Cricket

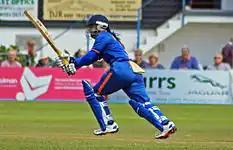
Mithali Raj of India is the highest run scorer in women's international cricket.

The captain is often the most experienced player in the team, certainly the most tactically astute, and can possess any of the main skillsets as a batter, a bowler or a wicket-keeper. Within the Laws, the captain has certain responsibilities in terms of nominating their players to the umpires before the match and ensuring that the captain's players conduct themselves "within the spirit and traditions of the game as well as within the Laws".